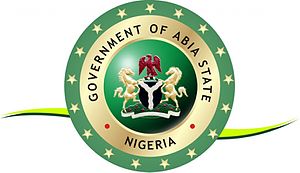
Abia
Abia er en delstat beliggende i Nigerdeltaet i det sydøstlige Nigeria, i nord for Port Harcourt. Delstaten blev oprettet i 1991 og var tidligere en del af Imo. Delstaten har omkring 2,8 millioner indbyggere, de flesta af igbofolket; Delstatens hovedby er Umuahia med omkring 200.000 indbyggere